Circumcision

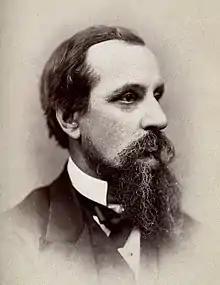
The first medical professional to recommend circumcision as a "prophylaxis" against disease was the British physician Jonathan Hutchinson in 1855. By the late 19th century, the belief that circumcision acted as an effective prophylactic against disease was held by a majority of the core Anglosphere's medical communities and doctors, such as the prominent Lewis Sayre, president of the American Medical Association, subsequently leading to its widespread adoption.

A narrative in the Christian Gospel of Luke makes a brief mention of the circumcision of Jesus, but physical circumcision is not part of the received teachings of Jesus. Circumcision has played an important role in Christian history and theology. Paul the Apostle reinterpreted circumcision as a spiritual concept, arguing literal circumcision to be unnecessary for Gentile converts to Christianity. The teaching that circumcision was unnecessary for membership in a divine covenant was instrumental to the separation of Christianity from Judaism. While the circumcision of Jesus is celebrated as a feast day in the liturgical calendar of many Christian denominations.